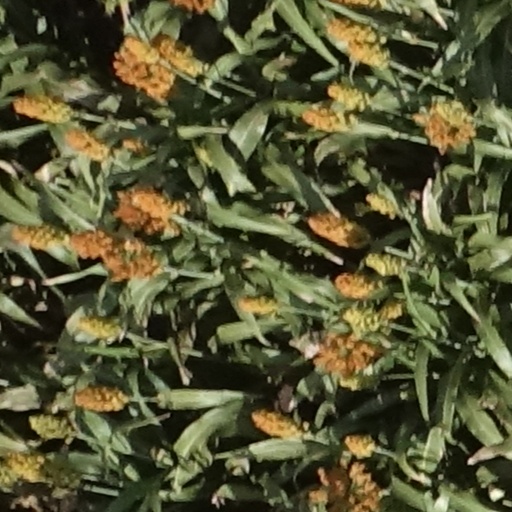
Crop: sorghum